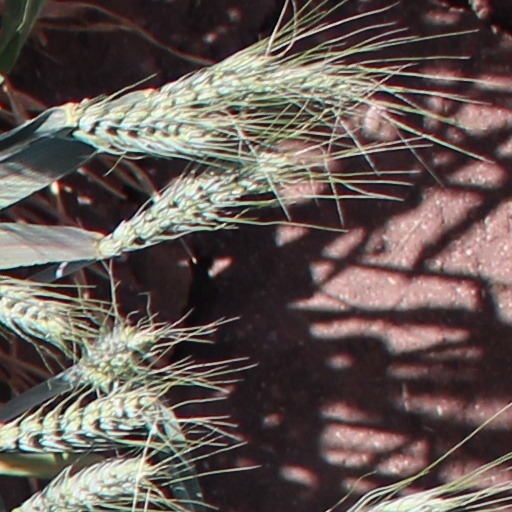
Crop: wheat